Hochschule für Technik Rapperswil

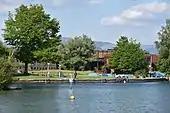
HSR on "Obersee" lakeshore

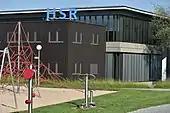

The Hochschule für Technik Rapperswil ("University of Applied Sciences Rapperswil"), also called Technikum or HSR, was a technical university in Rapperswil-Jona, Switzerland. Since 2020 the former HSR is the "Campus Rapperswil-Jona" of the new OST – Ostschweizer Fachhochschule.